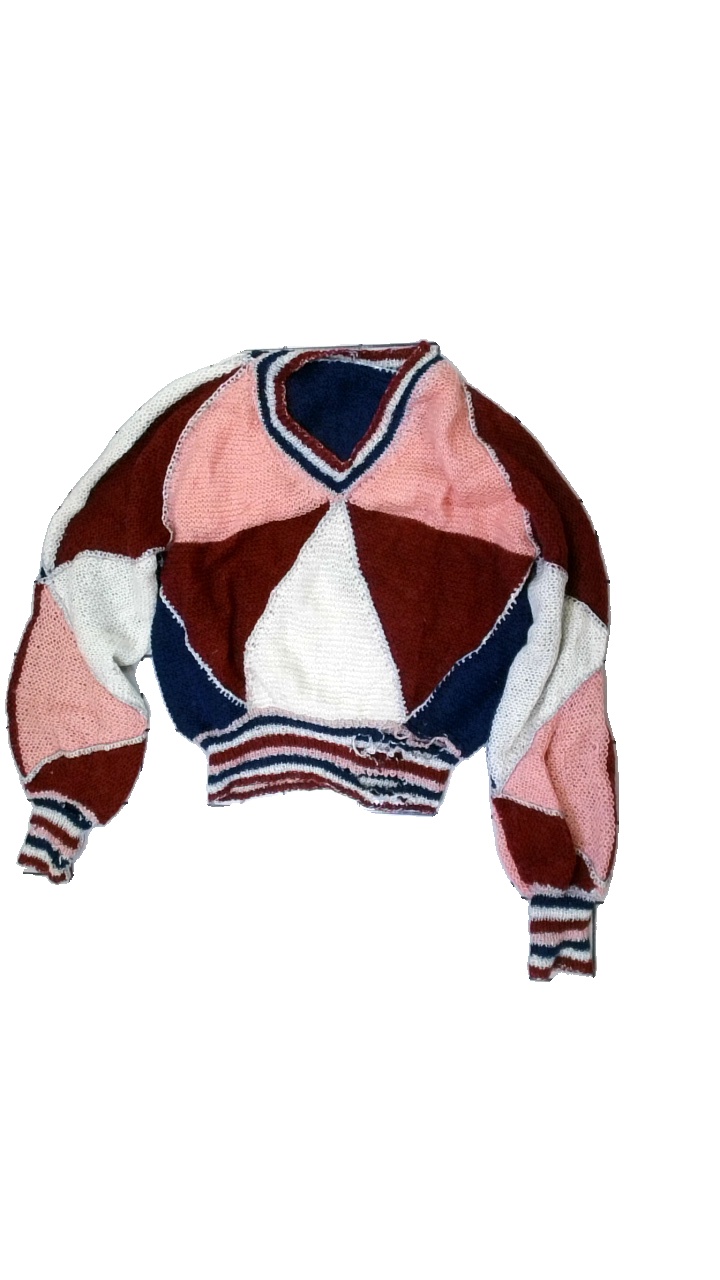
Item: Sweater (Ladies)
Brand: Missing
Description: Color blocked home made sweater with metallic thread
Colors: Red, Pink, Blue
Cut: Regular
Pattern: Other
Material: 54% Cotton 46% Acryl
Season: All
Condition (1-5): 1
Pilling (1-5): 5
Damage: Holes
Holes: Major
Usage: Export
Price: <50